Hiram Burnham

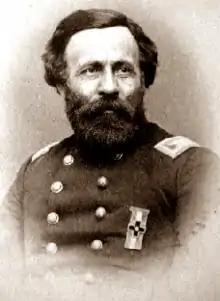
Colonel Hiram Burnham, ca. 1862

Hiram Burnham (1814 – September 29, 1864) was an officer in the Union Army who commanded a regiment and then a brigade in the Eastern Theater of the American Civil War. He was killed in battle while assaulting Confederate positions near Richmond, Virginia, during the Battle of Chaffin's Farm.